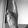
ASL letter: K